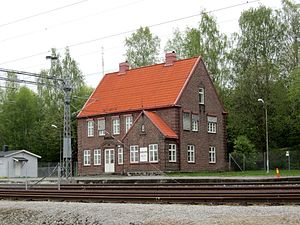
Borgestad Station
Borgestad Station er en tidligere jernbanestation på Vestfoldbanen, der ligger i byområdet Borgestad i Skien kommune i Norge.